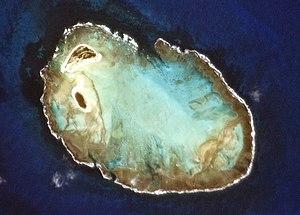
Cet article recense les zones humides du Brésil concernées par la convention de Ramsar.